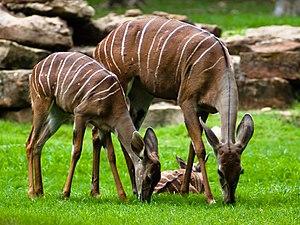
Voici la liste de quelques artiodactyles par population.